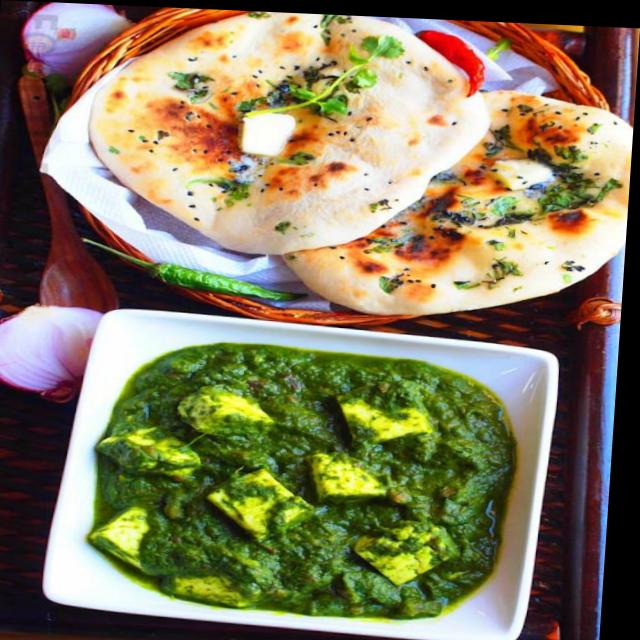
Dish: palak_paneer